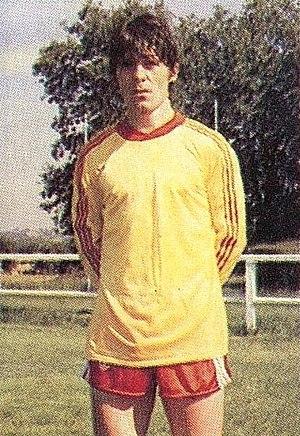
Le Toulouse Football Club, abrégé en Toulouse FC ou TFC, est un club de football français fondé en 1970 et basé à Toulouse.